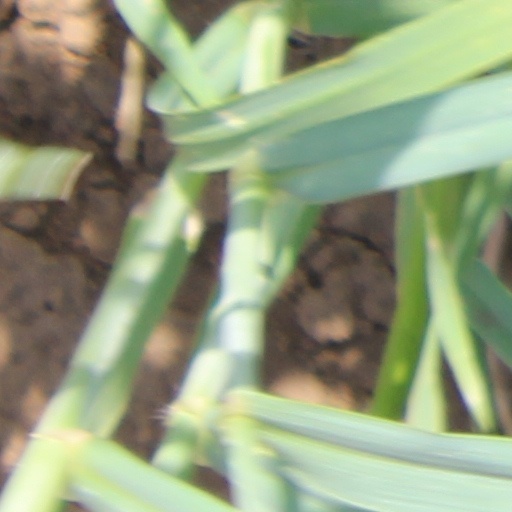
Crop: wheat